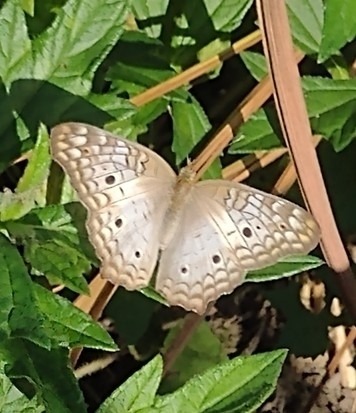
Scientific name: Anartia jatrophae
Common name: White peacock
Family: Nymphalidae
Order: Lepidoptera
Pollinator type: Primary pollinator
Habitat: Gardens, parks, and open areas
Geographic range: Southern United States to Argentina
Conservation status: Least Concern